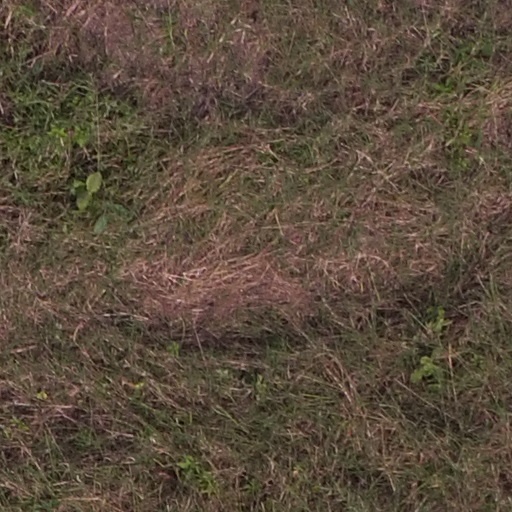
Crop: maize; corn